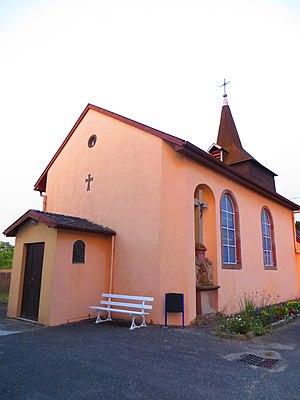
Grand- Eich Chapelle Saint-Ulrich
Réding est une commune française située dans le département de la Moselle en région Grand Est.